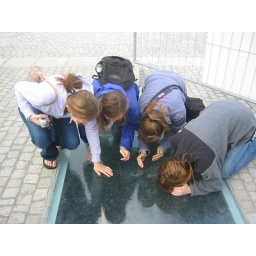
looking absurd as we look to see the empty bookshelves in the ground commemorating the book burnings